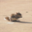
Label: squirrel